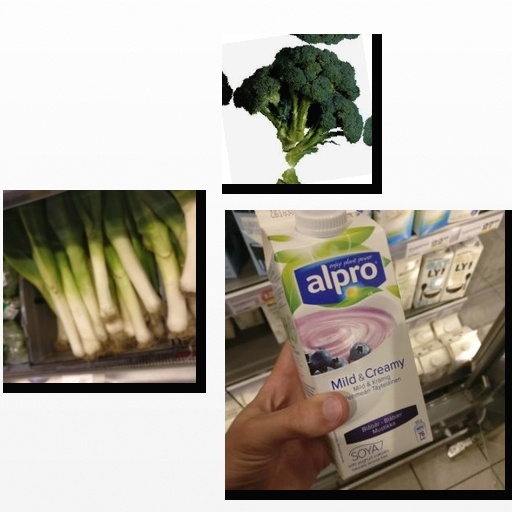
Food items: leek, blueberry_soyghurt, broccoli